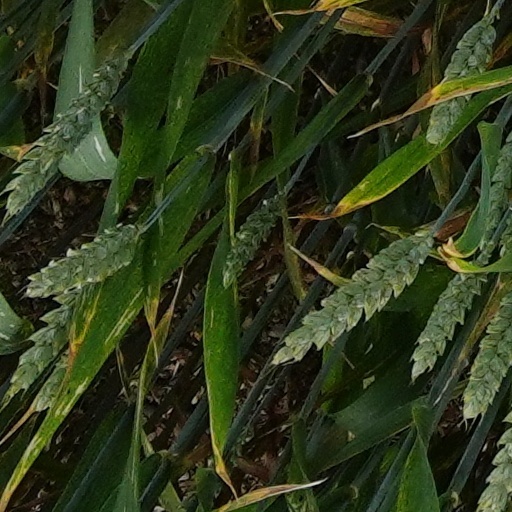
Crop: wheat